Simon Ainge

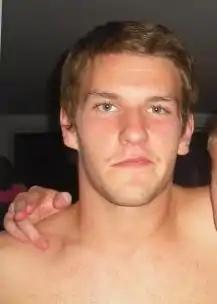

Simon Christopher Ainge (born 18 February 1988) is an English footballer who plays for club Yorkshire Amateur as a defender and a forward.